EXAPT

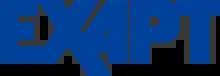
EXAPT-Logo

EXAPT (a portmanteau of "Extended Subset of APT") is a production-oriented programming language that allows users to generate NC programs with control information for machining tools and facilitates decision-making for production-related issues that may arise during various machining processes.